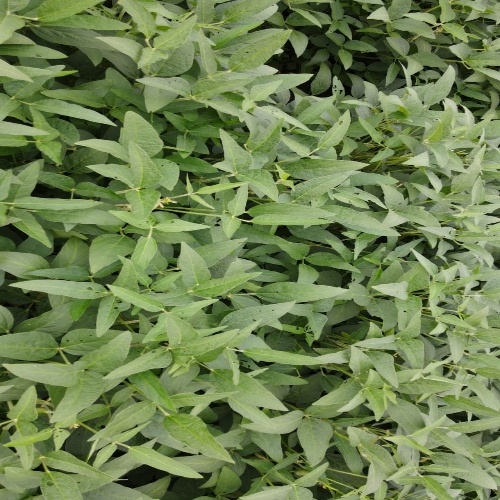
Label: Diabrotica_speciosa